Describe the emotion expressed in this image:  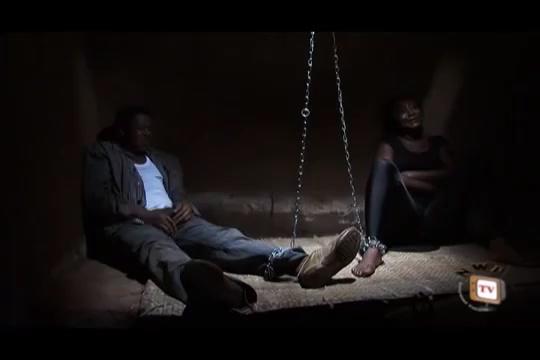
This person displays Pain, valence and arousal with low intensity.